Japanese calendar

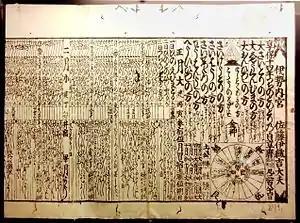
1729 calendar, which used the Jōkyō calendar procedure, published by Ise Grand Shrine

Japanese calendar types have included a range of official and unofficial systems. At present, Japan uses the Gregorian calendar together with year designations stating the year of the reign of the current Emperor. The written form starts with the year, then the month and finally the day, coinciding with the ISO 8601 standard.